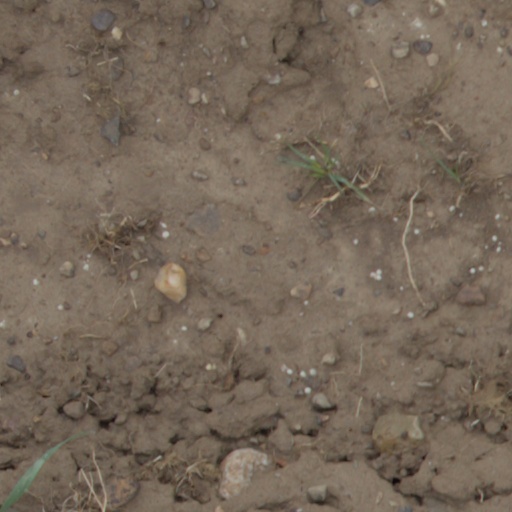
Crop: wheat